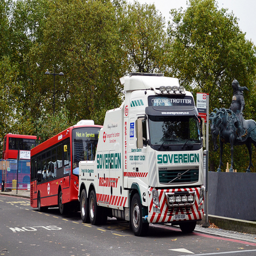
A large tow truck tows a bus down a street.
A white tow truck pulling a red bed behind it.
a big truck tows a city bus
A tow truck towing a bus down the street.
A red bus is being towed down the street